Mitch Hahn

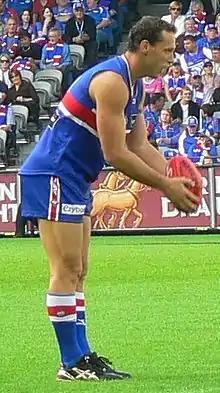

Mitchell Hahn (born 10 May 1981) is a former professional Australian rules footballer who played 181 games for the Western Bulldogs in the Australian Football League (AFL). He was the backline coach at the Brisbane Lions from October 2013 to 2016, and was the coach of the reserves team in the NEAFL and the VFL from 2017 to 2022 before being replaced by Ben Hudson.